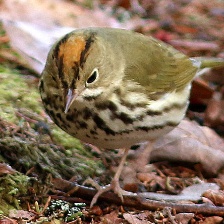
Species: OVENBIRD
Scientific name: SEIURUS AUROCAPILLA